Durley Halt railway station

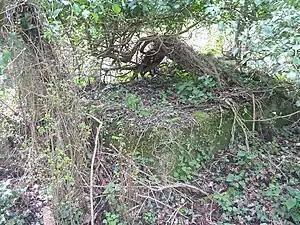
The remains of Durley Halt Platform, April 2004

Durley Halt railway station was the only intermediate stop on the mile Bishops Waltham branch line that connected Bishops Waltham to Botley. Opened in 1909 it was only ever lightly used but remained open to passengers until the last train called on 31 December 1932; Freight trains continued along the line past the station until 1962.